Swedish Flower Hen

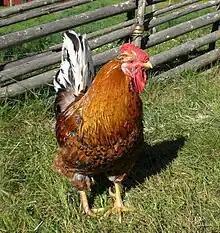
Cock bird at Gammlia, Umeå

The Swedish Flower Hen, , is an endangered traditional Swedish breed of domestic chicken. It is one of eleven traditional chicken breeds in Sweden.